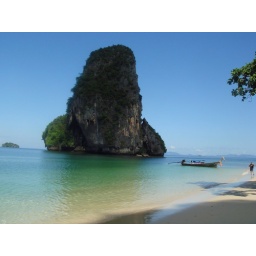
Big rock stands tall in crystal clear water of Thailand's South sea in Krabi Province.